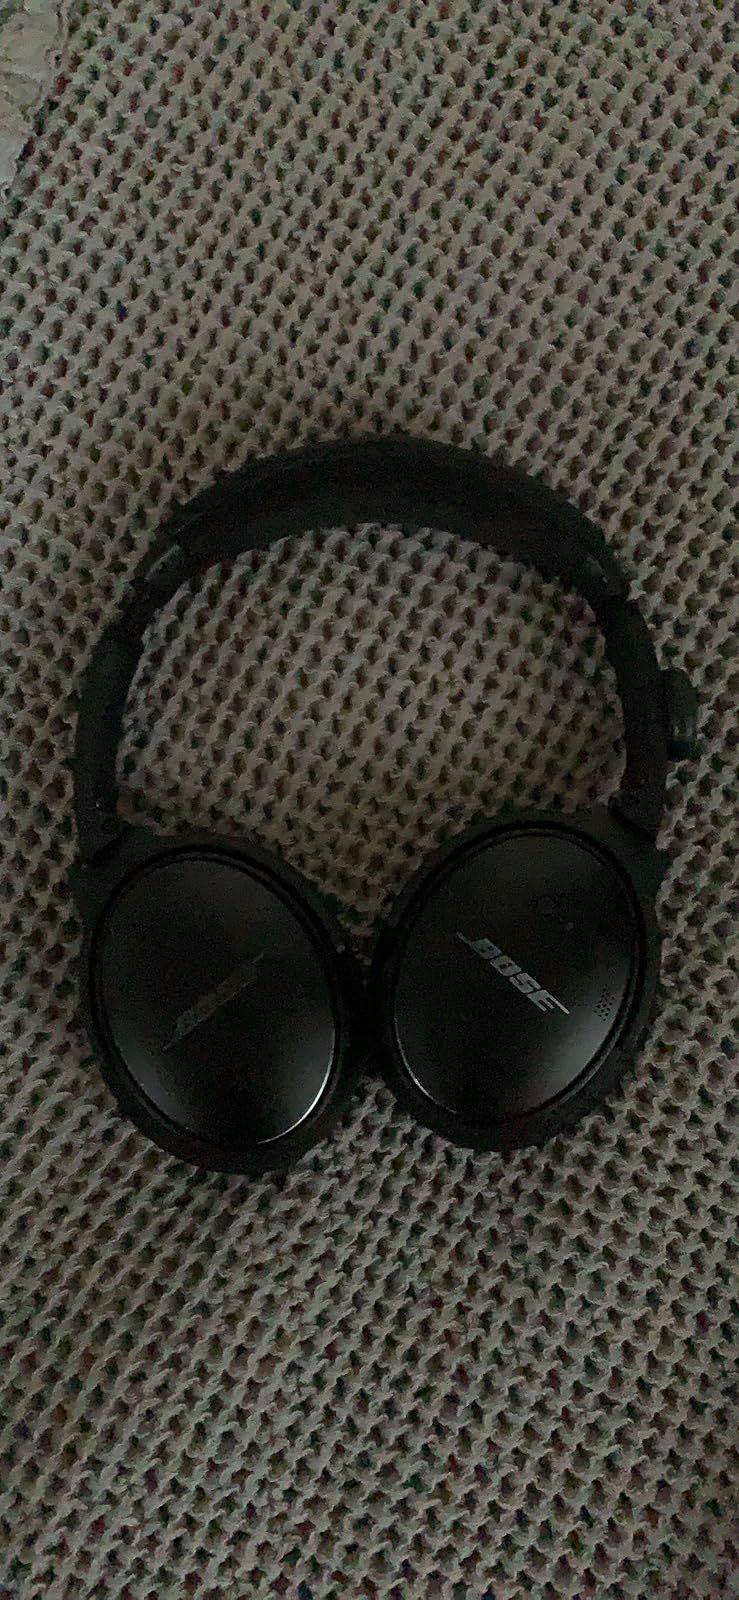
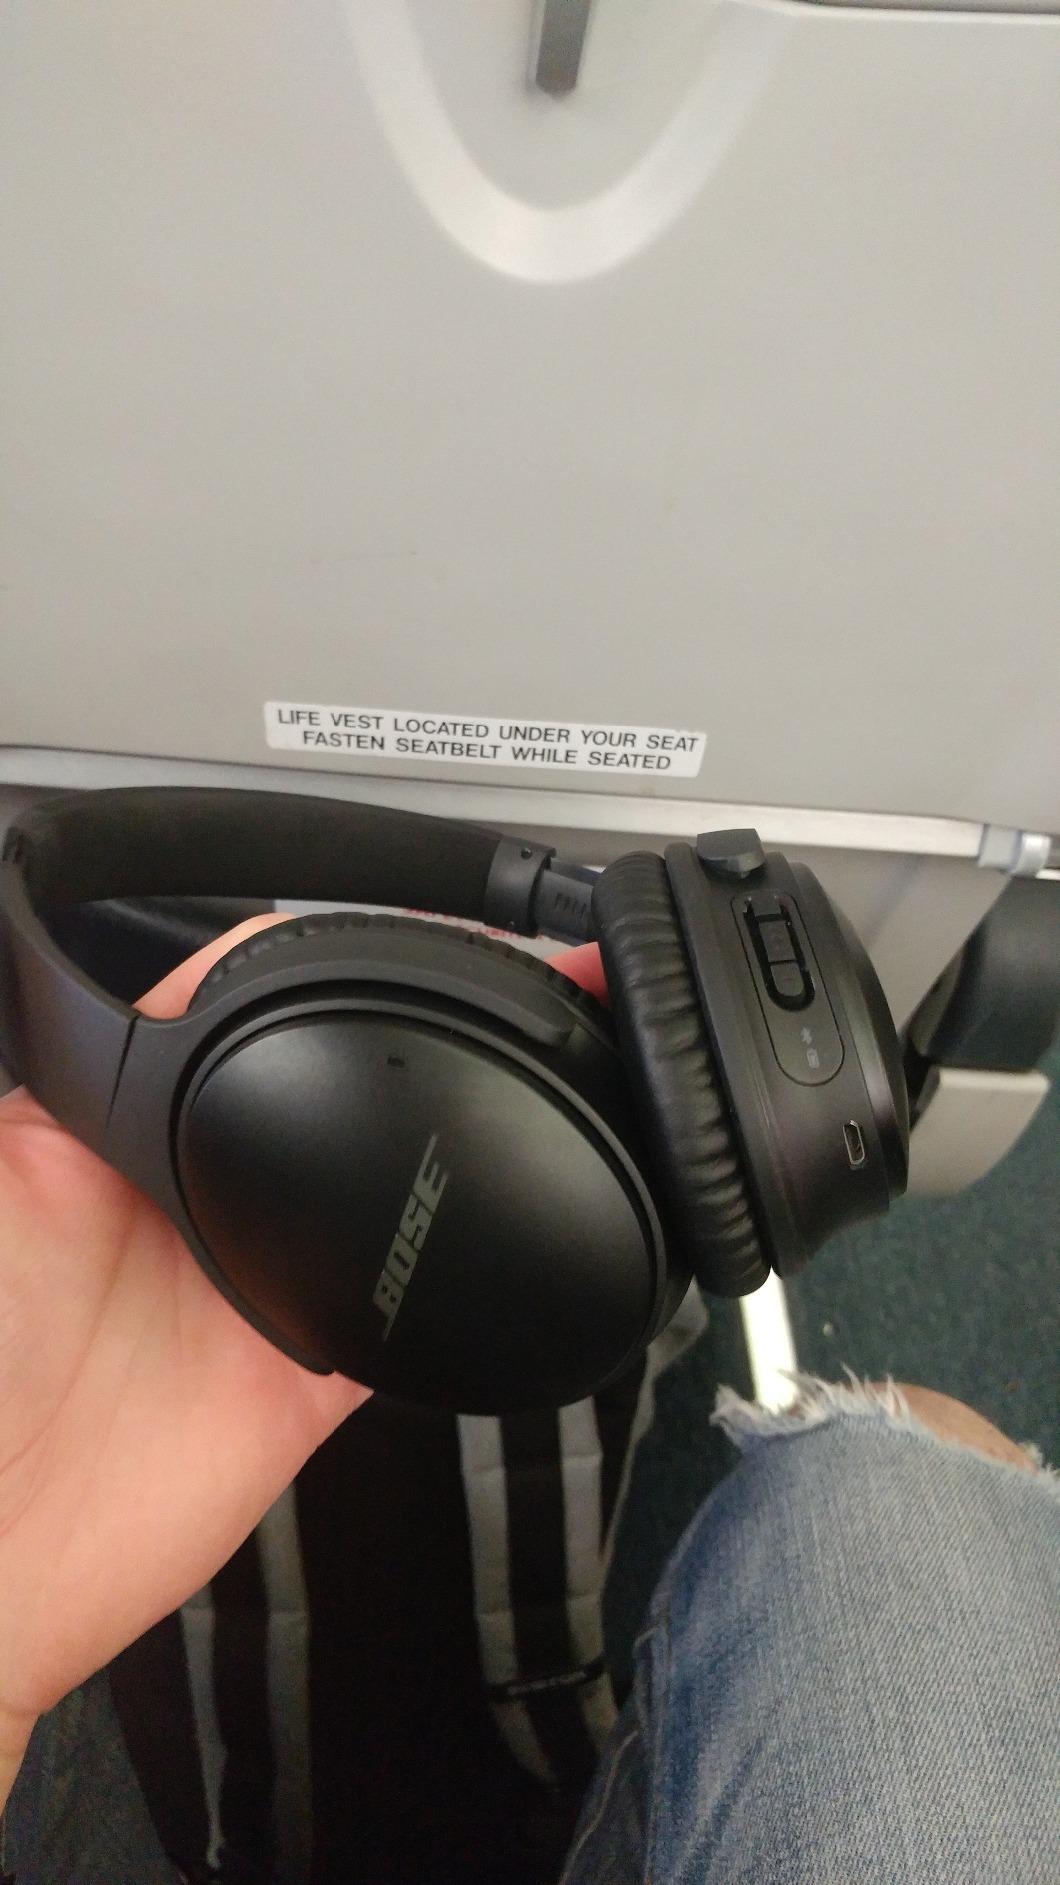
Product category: headphones
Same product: yes